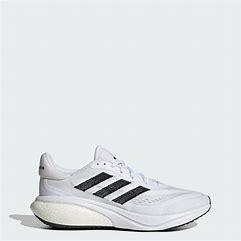
Brand: Adidas
Model: Supernova Lauf